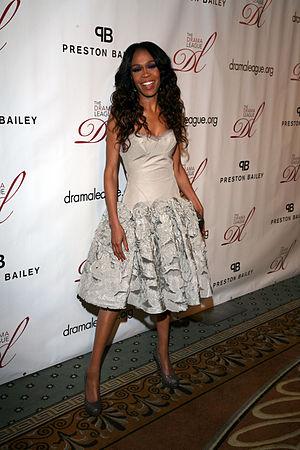
Michelle Williams est une chanteuse et actrice américaine de R'n'B et de gospel.